Juan Asenjo

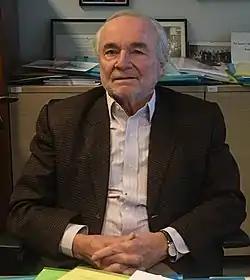
Juan A. Asenjo de Leuze de Lancizolle

Professor Juan A. Asenjo (born October 7, 1949) is a Chilean chemical engineer who specialises in biotechnology. He currently serves as the director of the Centre for Biochemical Engineering and Biotechnology at the University of Chile and is the President of the Chilean Academy of Science.